Answer in natural language. Considering the relative positions, where is white color dining table with respect to black tv? Choose between the following options: above or below
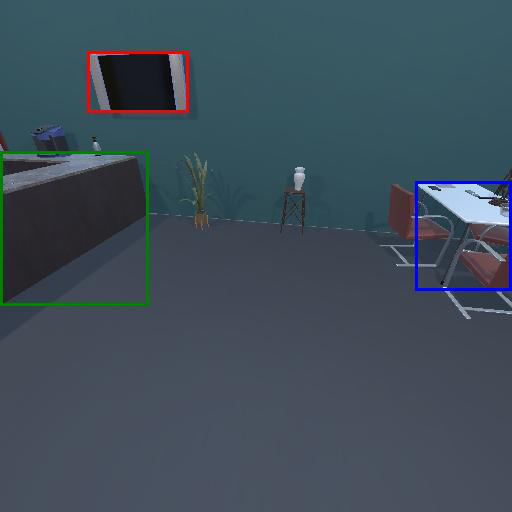
<answer>below</answer>